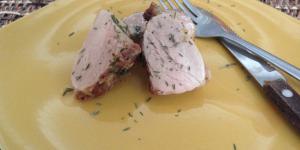
secreto al horno